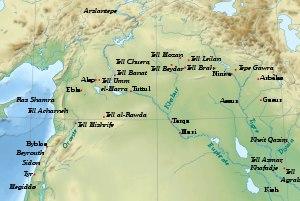
La période des dynasties archaïques est une phase de l'histoire de la Mésopotamie, parfois aussi appelée « dynastique archaïque », « proto-dynastique » ou encore « présargonique ». Elle dure d'environ 2900 av. J.-C., jusque vers 2340, date de l'unification de la région par Sargon d'Akkad. Succédant à la période d'Uruk qui a vu la formation des premiers États, des premières villes et l'invention de l'écriture, cette époque est caractérisée par l'existence d'États encore peu développés et peu étendus, désignés comme des « cités-États ». Leurs structures se consolident au fil du temps, jusqu'à la fin de la période qui est marquée par la constitution de l'empire d'Akkad. Du point de vue culturel, ces différentes entités politiques sont relativement homogènes, participant à une civilisation brillante qui rayonne sur une grande partie du Moyen-Orient. Les cités du pays de Sumer, situées à l'extrême sud de la Mésopotamie, sont les plus influentes ; elles sont bordées au nord par des royaumes de peuplement sémite couvrant une grande partie de la Mésopotamie et de la Syrie.
Ebla est une ancienne ville de la Syrie des IIIᵉ et IIᵉ millénaires av. J.‑C., dont les ruines se trouvent à l'emplacement du site archéologique de Tell Mardikh. Il se situe à 60 km au sud d'Alep sur la route de Hama, après la bifurcation en direction de Lattaquié, où il occupe une position stratégique, à la porte d'un col commandant l'accès à la mer Méditerranée.
Le site archéologique de Mari est situé à l'extrême sud-est de la Syrie sur le moyen Euphrate, à 11 kilomètres d'Abou Kamal et à une dizaine de kilomètres de la frontière irakienne. Située dans cette plaine, Mari fut une importante cité mésopotamienne dès le IIIᵉ millénaire av. J.-C., contemporaine de la civilisation sumérienne d'Uruk. Capitale d'un pays appelé tardivement, au VIIᵉ siècle av. J.-C., Laqe et s'étendant le long de l'Euphrate en amont et en aval du confluent du Kharbour, elle est surtout connue pour son splendide palais du IIᵉ millénaire av. J.-C. et grâce aux fouilles archéologiques entreprises depuis 1933 par l'archéologue français André Parrot, puis reprises par Jean-Claude Margueron en 1979. Après 40 campagnes de fouilles, on estime qu'environ un quinzième du site a été fouillé.
L'éblaïte est une langue sémitique parlée entre le XXIVᵉ et le XXIIIᵉ siècle av. J.-C. dans la ville d'Ebla, en Syrie centrale. Elle nous est connue par la documentation en écriture cunéiforme retrouvée dans cette ville. C'est avec l'akkadien la plus ancienne langue sémitique connue.
L'histoire de la Mésopotamie débute avec le développement des communautés sédentaires dans le nord de la Mésopotamie au début du Néolithique, et s'achève dans l'Antiquité tardive. Elle est reconstituée grâce à l'analyse des fouilles archéologiques des sites de cette région, et à partir du IVᵉ millénaire av. J.‑C. par des textes écrits essentiellement sur des tablettes d'argile, la Mésopotamie étant l'une des premières civilisations à inventer l'écriture, avec l’Égypte antique.
La préhistoire du Levant commence au Paléolithique inférieur, il y a environ 1,5 millions d'années, et s'achève à l'âge du bronze ancien, vers 2000 av. J.-C. Dans les frontières actuelles, cet espace couvre, du nord au sud, la Syrie occidentale, le Liban, la Syrie méridionale, Israël, la Palestine, la Jordanie, aussi une partie du Sinaï.
Assur est une ancienne ville, capitale de l'Assyrie jusqu'au début du IXᵉ siècle av. J.-C., située sur la rive occidentale du Tigre. Ses ruines se trouvent actuellement sur le site de Qalʿat Sharqat, dans la plaine de Sharqat, à environ 110 kilomètres au sud de Mossoul. Le site principal est un promontoire dominant le fleuve, peuplé depuis au moins le début du IIIᵉ millénaire av. J.‑C. Il a été fouillé au début du XXᵉ siècle par une équipe dirigée par des archéologues allemands, puis à plusieurs reprises après 1945 par des archéologues irakiens et allemands.
Tell Brak est un site archéologique de la Syrie antique, situé dans la vallée du Djaghdjagh, un des principaux affluents du Khabour, sur la rive droite de la rivière. Aux périodes historiques, il correspond à la ville de Nagar, ou Nawar. Le site comprend plusieurs tells, le principal occupant une surface de 43 hectares, et s’élevant à plus de 40 mètres au-dessus de la plaine. L’ensemble du site s’étend sur 110 hectares, avec un périmètre de 600 mètres.